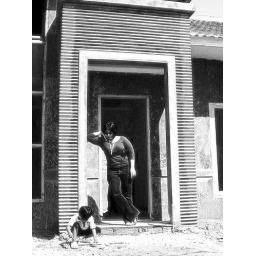
me watching my son playing, in front of our soon-to-be-finished house